Chongqing hot pot

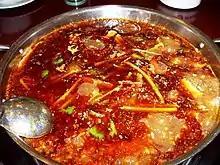
A Chongqing hot pot

Chongqing hot pot, also known as spicy hot pot, is usually eaten at restaurants, but otherwise is similar to roadside malatang. Chongqing hot pot is similar to the dry stir-fried mala xiang guo (麻辣香锅) which is also eaten in restaurants.